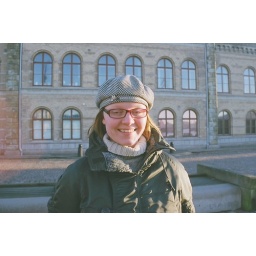
The girl in the jacket and hat